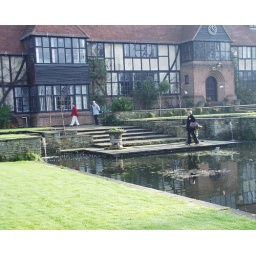
RHS Wisley main building - by lake 1